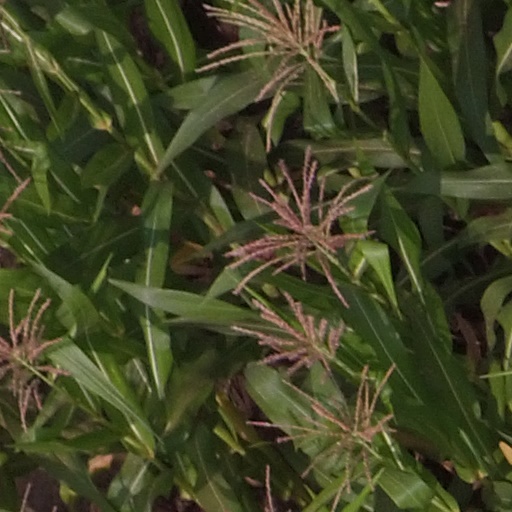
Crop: maize; corn